Building engineer

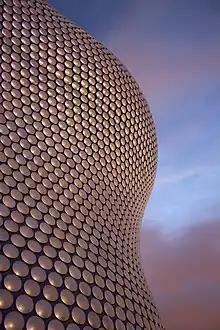

A building engineer is recognised as being expert in the use of technology for the design, construction, assessment and maintenance of the built environment. Commercial Building Engineers are concerned with the planning, design, construction, operation, renovation, and maintenance of buildings, as well as with their impacts on the surrounding environment.